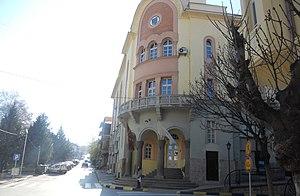
Stroumitsa ou Strumica, est une municipalité et une ville du sud-est de la Macédoine du Nord. La municipalité comptait 45 087 habitants en 2002 et s'étend sur 321,89 km². La ville en elle-même compte 35 311 habitants, le reste de la population étant réparti dans les villages alentour. La ville tire son nom de la rivière Stroumitsa qui la traverse. C'est le principal centre économique du sud-est du pays.